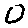
Label: 0